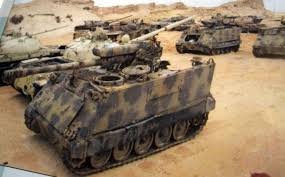
Label: Self Propelled Artillery